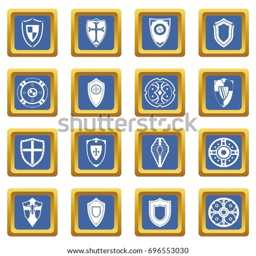
person set icons set in blue color isolated vector illustration for web and any design